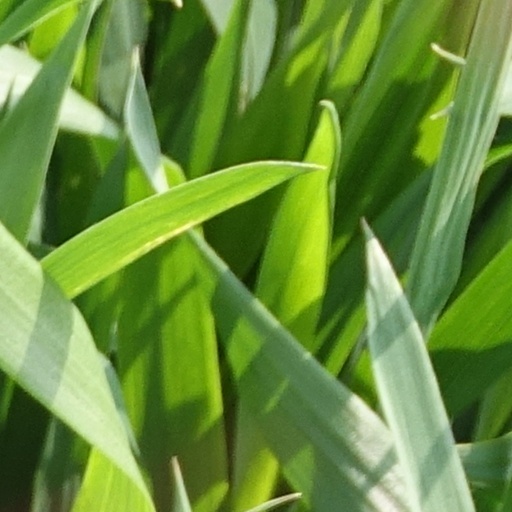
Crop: wheat